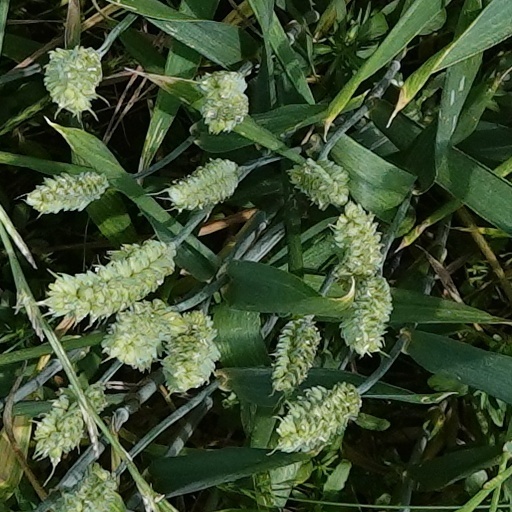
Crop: wheat